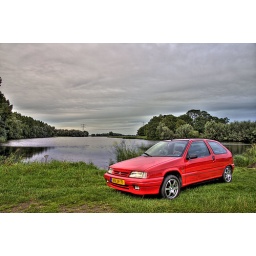
Joey's car near the water